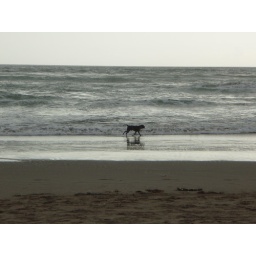
Damn dogs were running around and stealing peoples trash and tearing it up all over the beach